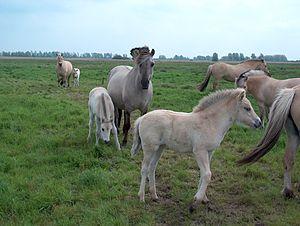
Le Fjord est une race de petits chevaux de la Norvège. Ses origines sont anciennes et il a peu connu de croisements ; c'est pourquoi le Fjord est considéré comme très pur, descendant de chevaux asiatiques primitifs arrivés en Norvège par l'Est. Les Vikings emploient vraisemblablement ses ancêtres pour la guerre. Cheval de traction rustique destiné au travail agricole et au débardage forestier dans son pays d'origine, il gagne en taille au fil du temps. Son talent attelé lui vaut d'influencer la plupart des races de chevaux de trait d'Europe occidentale. Depuis les années 1950, il est exporté dans de nombreux pays, particulièrement au Danemark et en Allemagne, où son élevage est très actif ; puis en Belgique et en France où, jusqu'en 2003, il est considéré comme un poney en raison de sa taille.